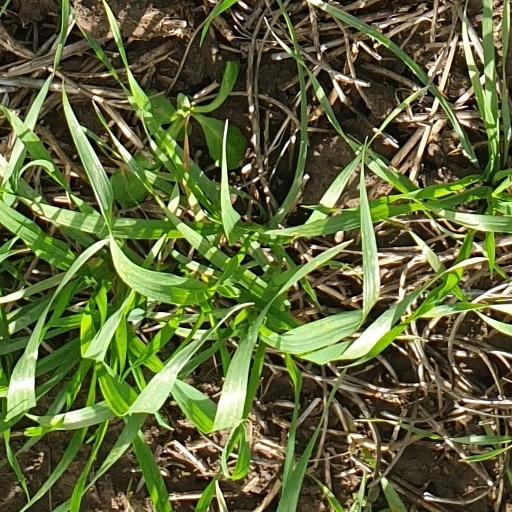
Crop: wheat